Emile Christian

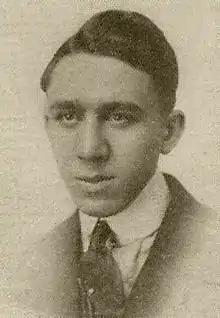
Christian in 1918

Emile Joseph Christian (April 20, 1895 – December 3, 1973), sometimes spelled Emil Christian, was an American early jazz trombonist; he also played cornet and string bass. He also wrote a number of tunes, including "Meet Me at the Green Goose", "Satanic Blues", and "Mardi Gras Parade".